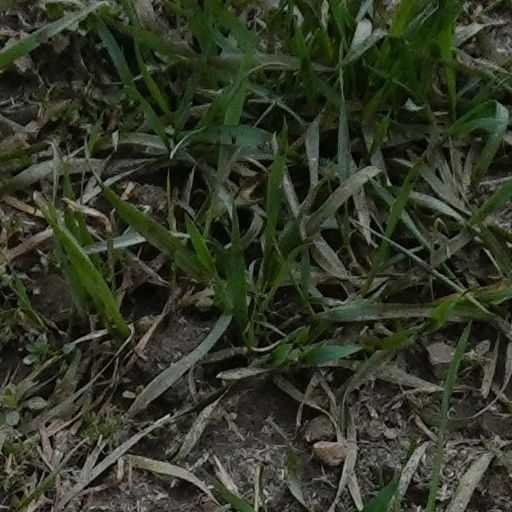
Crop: wheat